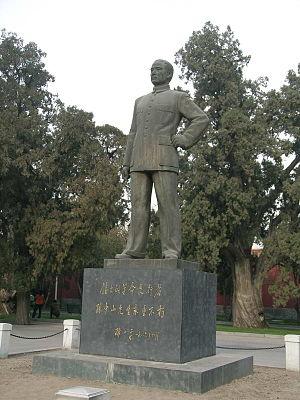
Sun Yat-sen, plus connu en Chine sous son surnom Sun Zhongshan, également appelé Sun Wen, est un révolutionnaire et homme d'État chinois.